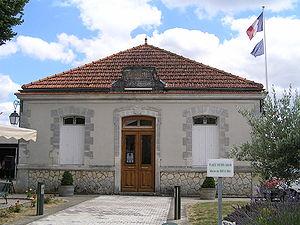
mairie de Criteuil-la-Madeleine
Criteuil-la-Magdeleine est une commune du sud-ouest de la France, située dans le département de la Charente.